Cretodus

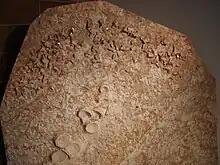

Prior to 2017, "Cretodus" was mainly known from isolated teeth. The discovery of a virtually complete skeleton suggests the genus possessed a body similar in form to the modern tiger shark, with a wide head that was equipped with powerful jaws, and a stout body. The morphology of "Cretodus"' placoid scales and vertebral centra suggest a moderate swimming speed, less than that of the fast-cruising contemporaneous macropredatory shark, "Cretoxyrhina".